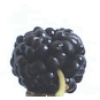
Label: mulberry